Diocese of Novgorod

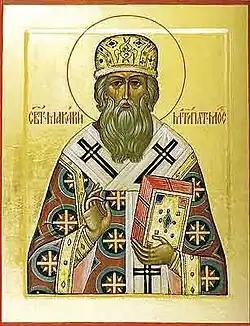
Metropolitan Macarius of Moscow, who prior to his metropolitanate, was archbishop of Novgorod.

Like the rest of Russia, the archiepiscopal office suffered hardship during the reign of Ivan the Terrible and the subsequent Time of Troubles. Novgorod seems to have suffered more than most, as the oprichniks killed many citizens in 1570 and looted the Cathedral of Holy Wisdom and other places in the city (Massacre of Novgorod). At around the time of the massacre, Tsar Ivan the Terrible removed Archbishop Pimen from office and sent him to Aleksandrov where he was apparently tortured. Pimen died in 1572 under uncertain circumstances in the Monastery of St. Nicholas in Tula. His successor, Archbishop Leonid, was beheaded in Moscow on Cathedral Square in the Kremlin on the orders of the Tsar in October 1575. Leonid's successor, Aleksandr, was elevated to the metropolitan rank in 1589, becoming the "Metropolitan of Novgorod the Great and Velikie Luki". (Pskov became its own eparchy in 1589, hence Pskov could no longer be part of the Novgorodian archbishop's title.)